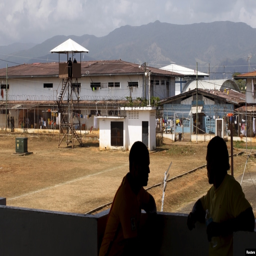
inmates chat at prison on the outskirts .